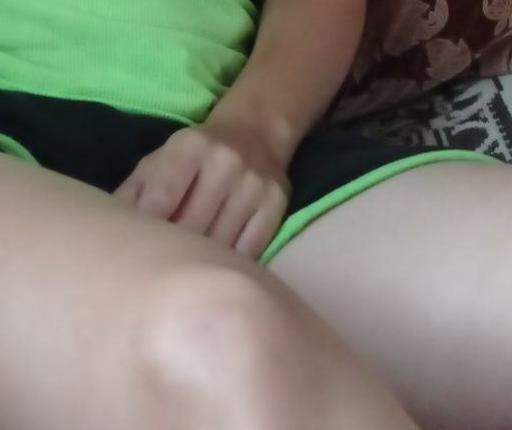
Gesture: no_gesture